1980s Franciscan priest murders

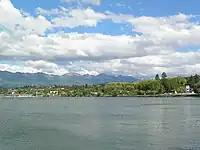
Bloodied clothing belonging to Kerrigan was found along the south shore of Flathead Lake

The Reverend Father John Patrick Kerrigan (born January 20, 1926), had served as a priest in Plains, Montana, before being transferred to the Sacred Heart Catholic Church in Ronan, on July 18, 1984. On the evening of July 20, two days after Kerrigan's arrival and appointment in the church, he left a bakery in downtown Ronan. This was the last time he was seen. Kerrigan failed to report for his 6:30 a.m. mass on July 21, and a missing person report was filed on July 23. On July 29, articles of bloody clothing were found lying alongside Montana Highway 35 on the shores of Flathead Lake near Polson, along with a bloodied coat hanger; these items were located roughly from Ronan. On July 30, Kerrigan's vehiclealso a brown Chevrolet Malibuwas discovered abandoned several miles away. In the trunk, his wallet, which contained US$1,200, was found, along with a blood-stained shovel and pillow case. Though Kerrigan's remains have never been recovered, he is believed to have been murdered.